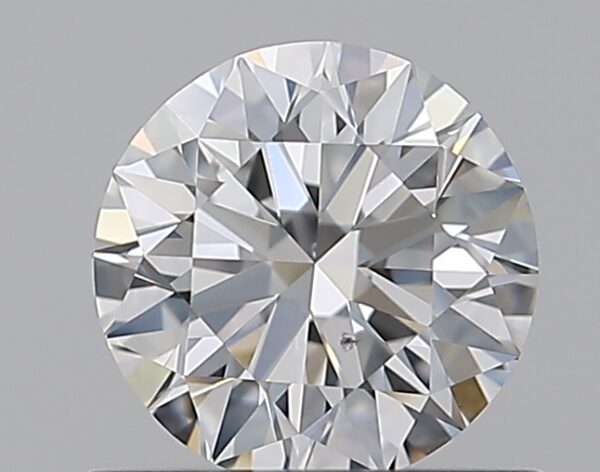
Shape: round
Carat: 0.7
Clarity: VS2
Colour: E
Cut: EX
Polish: EX
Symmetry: VG
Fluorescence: N
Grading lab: GIA
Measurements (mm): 5.63 x 5.69 x 3.52